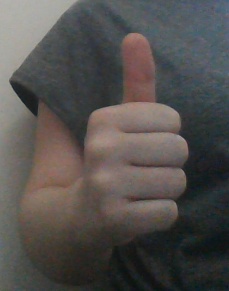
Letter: aleff